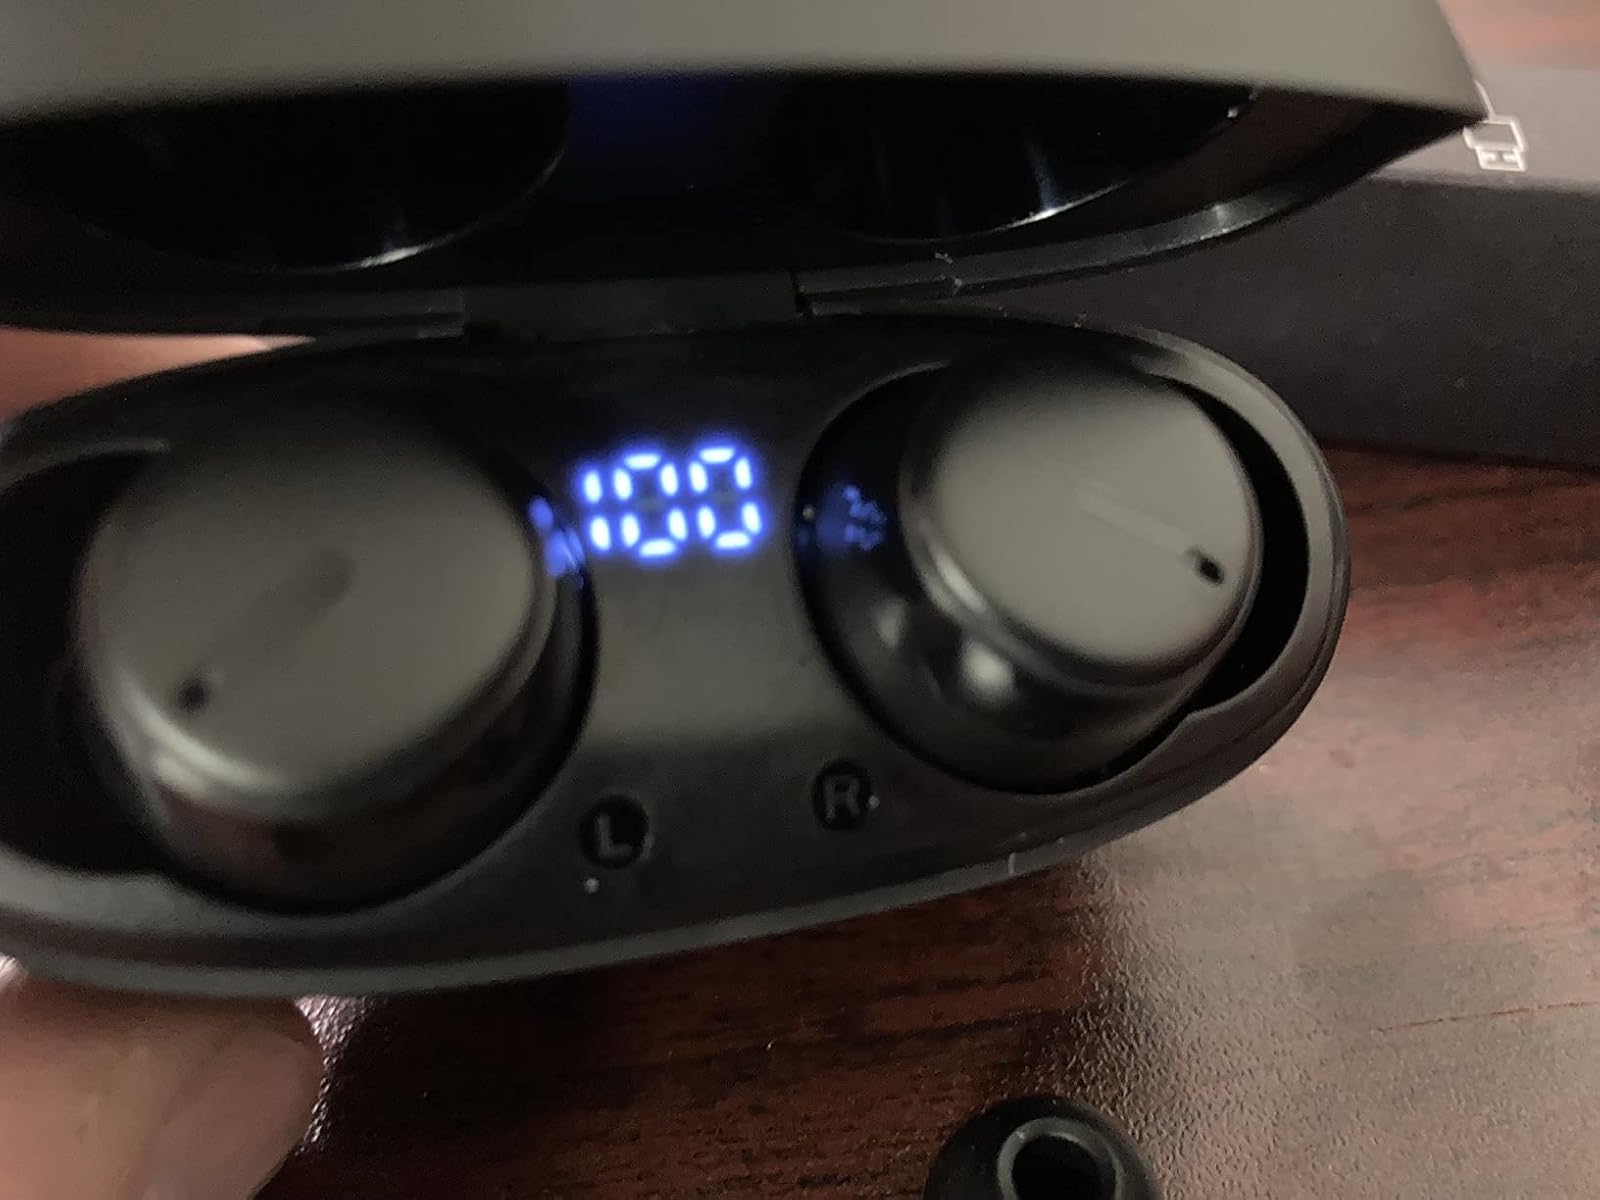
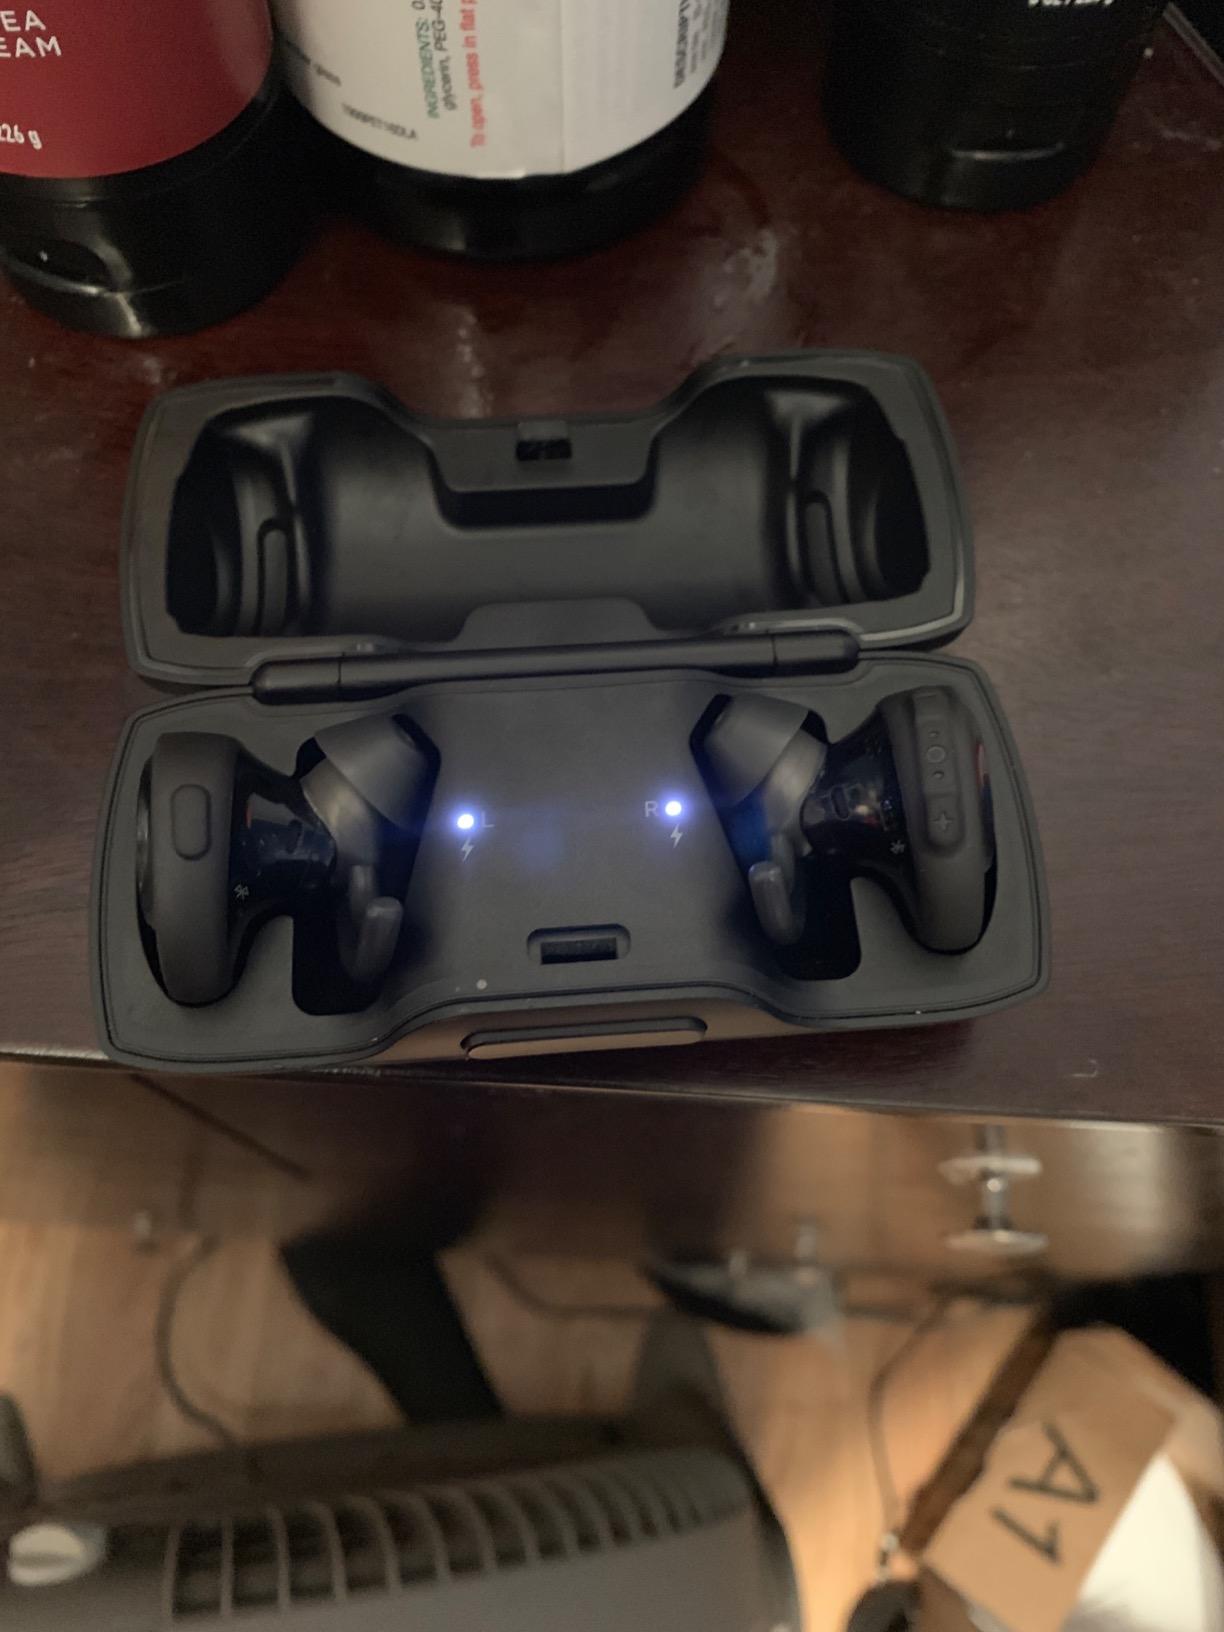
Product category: earbuds
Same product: no